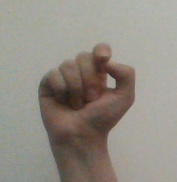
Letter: fa